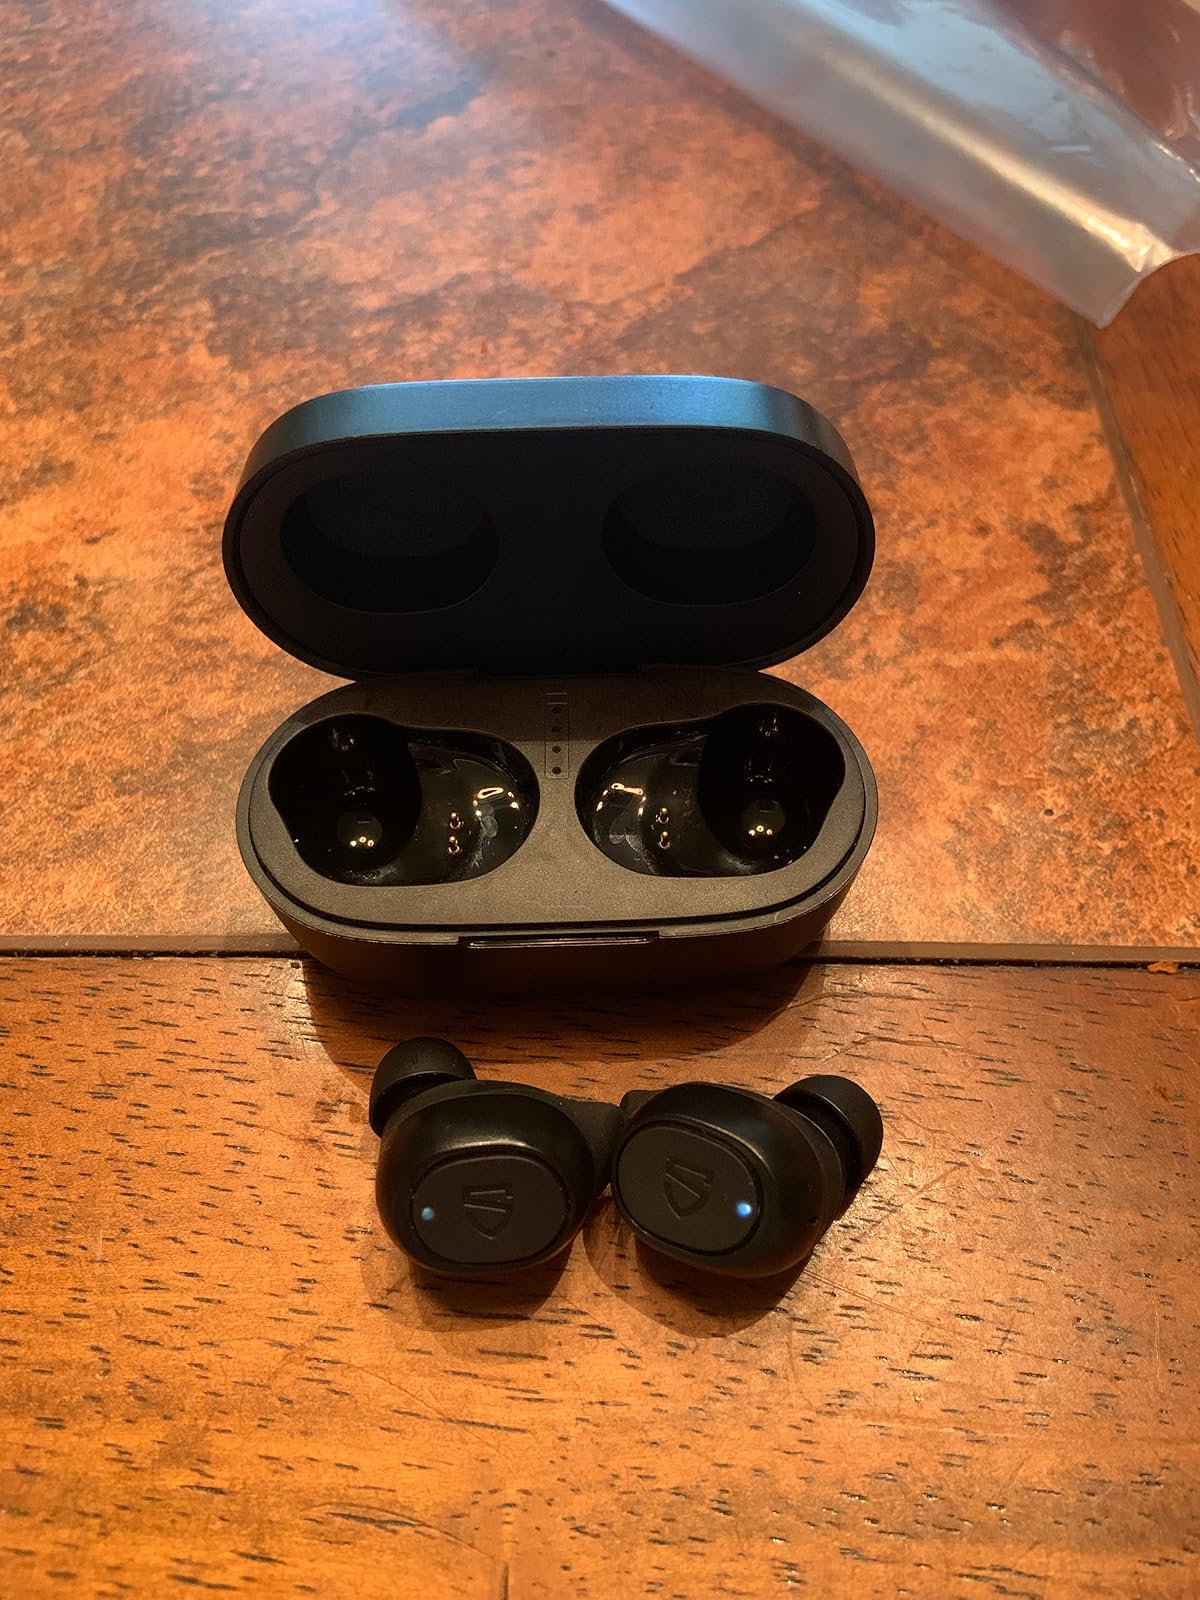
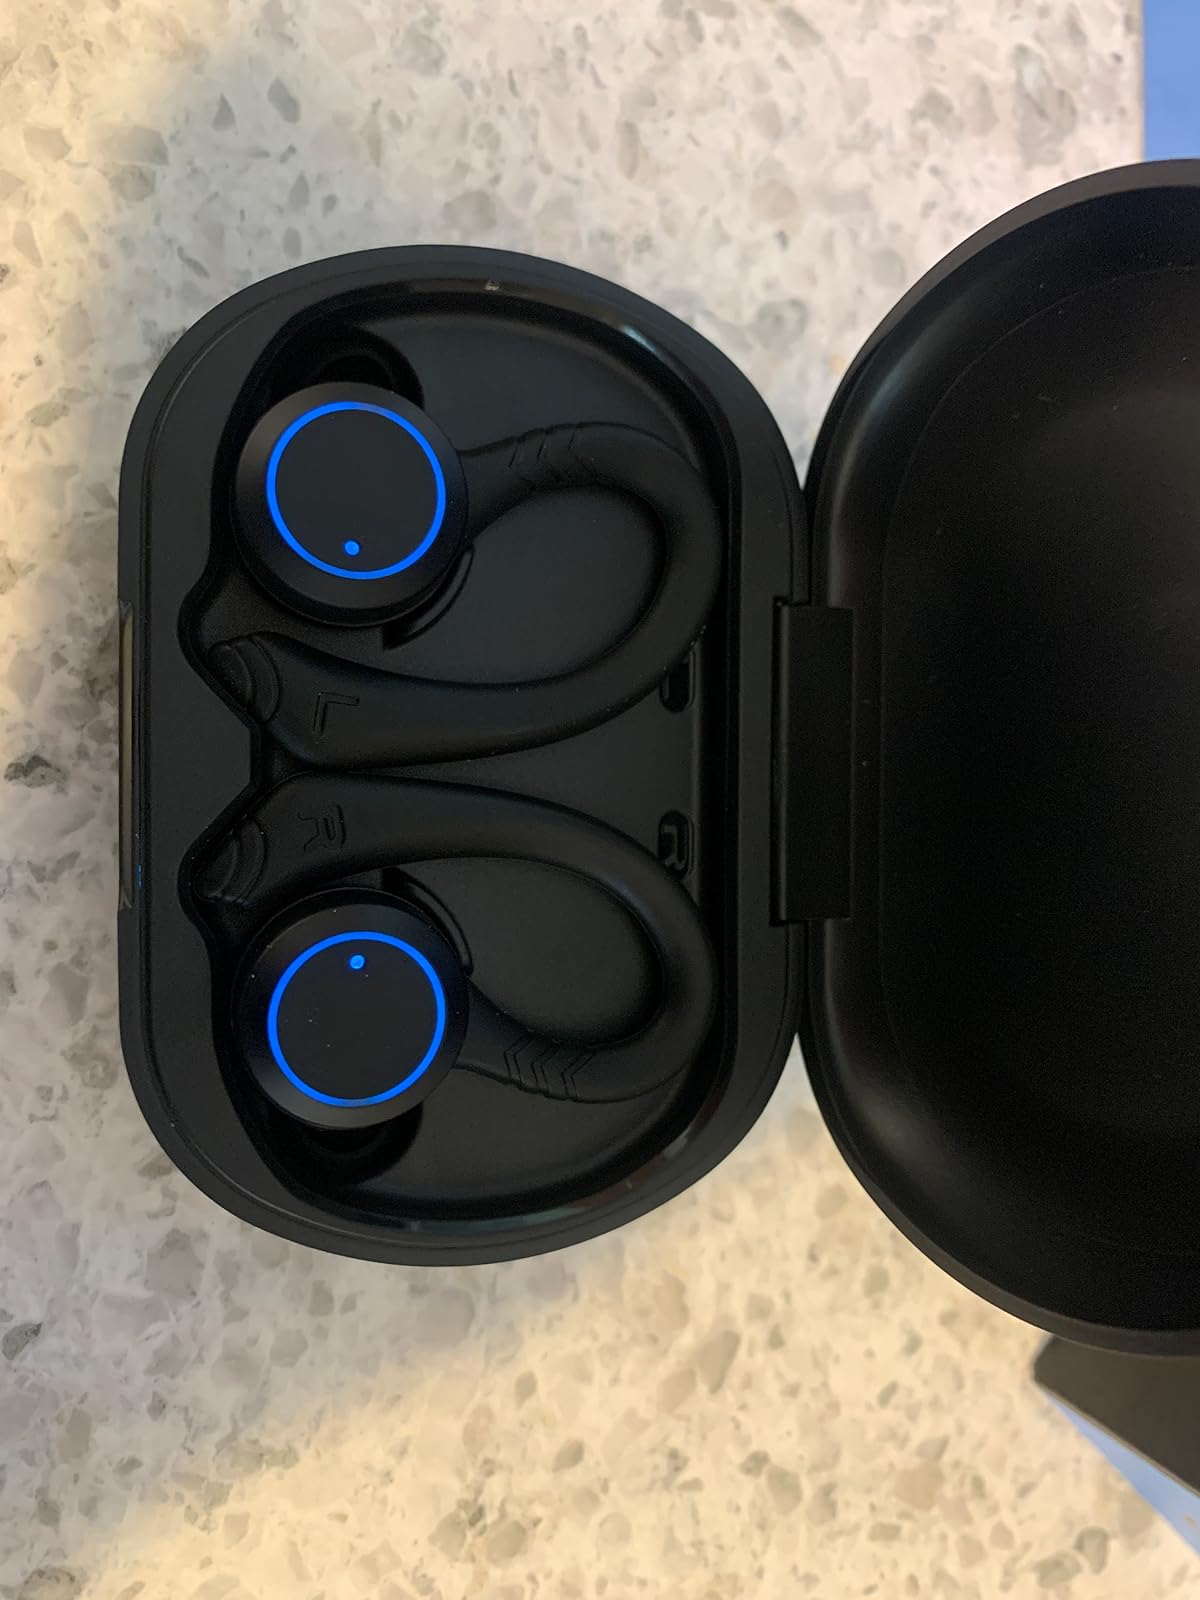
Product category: earbuds
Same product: no